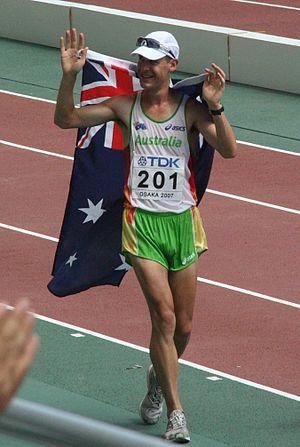
Nathan Deakes à Geelong, Australie, est un athlète australien, spécialiste de la marche, champion du monde du 50 km marche en 2007 à Osaka.